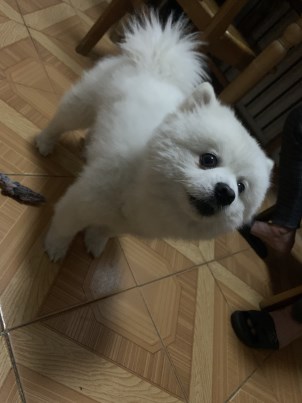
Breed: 253-n000107-Japanese_Spitzes